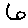
Label: 6